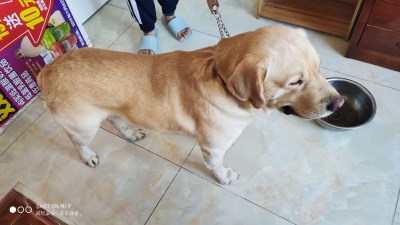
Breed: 3580-n000122-Labrador_retriever